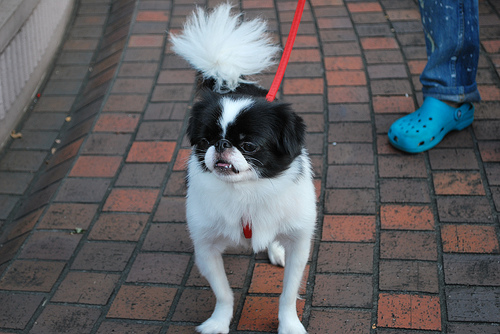
Animal: dog
Breed: japanese_chin